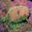
Label: flatfish